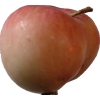
Label: Apple 10